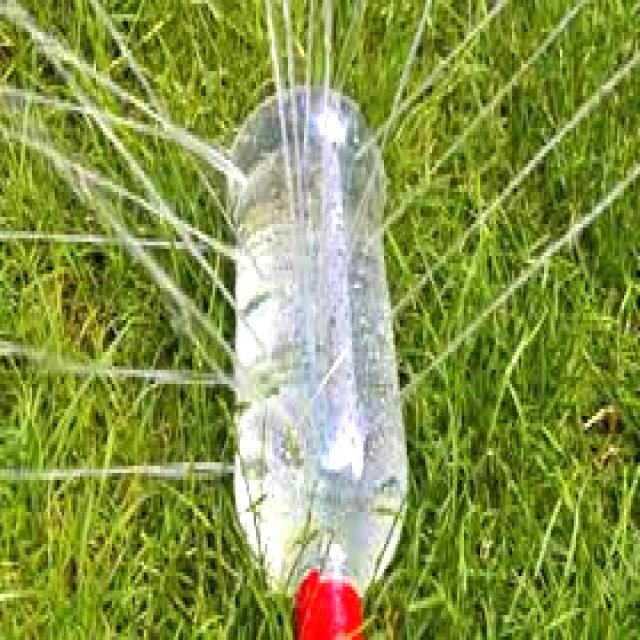
Label: Glass